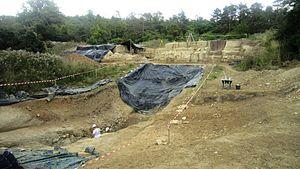
Les fouilles au niveau de la porte ouest du rempart du Mont Lassois
Le Palais de Vix est une construction du Hallstatt final découverte en 2002. Il se situe sur l'actuelle commune de Vix dans le département français de Côte-d'Or, sur un territoire jadis occupé par le peuple gaulois des Lingons.
La tombe de Vix est une sépulture à char princière datant de la période du Hallstatt final se situant sur l'actuelle commune de Vix, dans le département français de Côte-d'Or, un territoire antérieurement occupé par le peuple gaulois des Lingons.
Le mont Lassois est une importante butte-témoin située sur la commune de Vix près de Châtillon-sur-Seine dans le nord de la Côte-d'Or. Dominant d'environ 100 m la haute vallée de la Seine et couronné par une église du XIIᵉ siècle classée monument historique, il est actuellement l'objet de fouilles et de découvertes archéologiques notoires concernant la civilisation de Hallstatt.